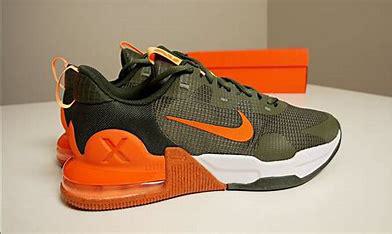
Brand: Nike
Model: Air Max Alpha 5